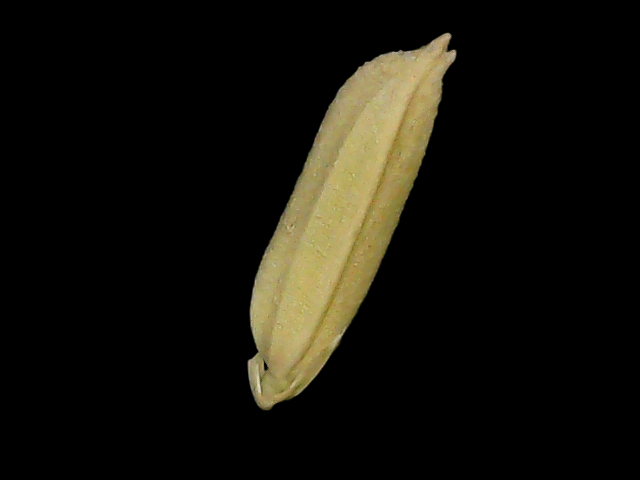
Rice variety: Bd85